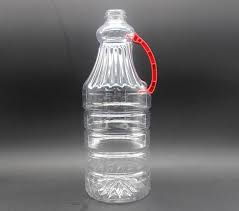
Waste category: plastic